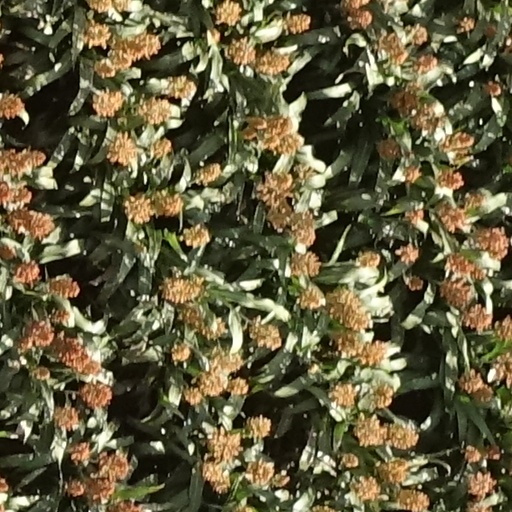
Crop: sorghum